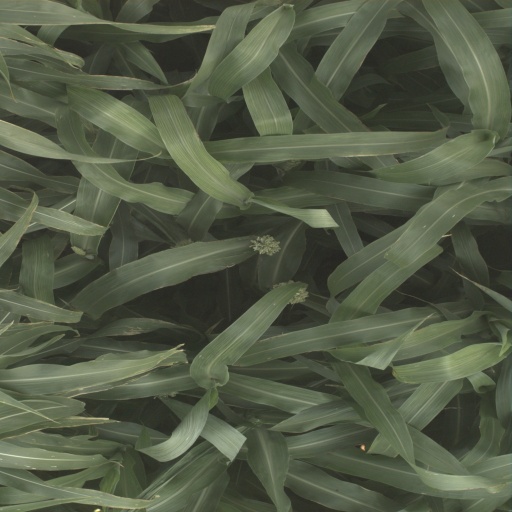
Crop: sorghum